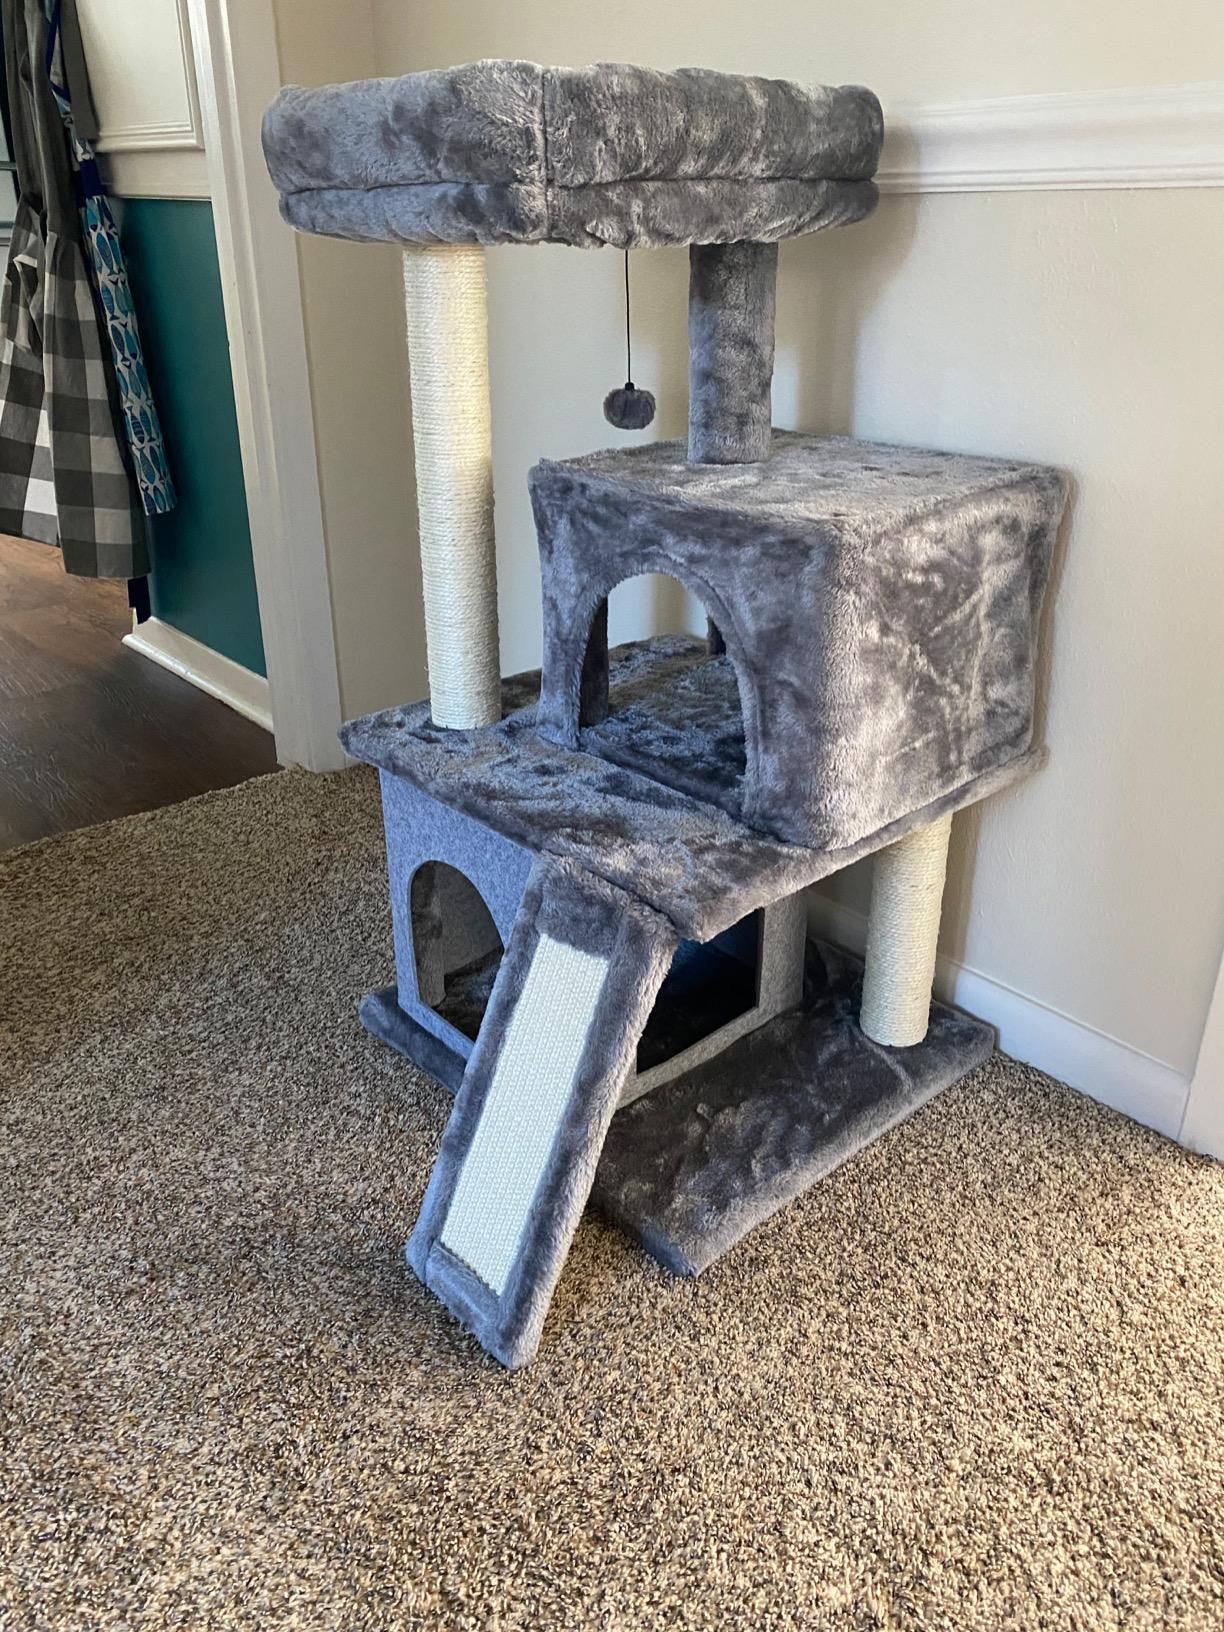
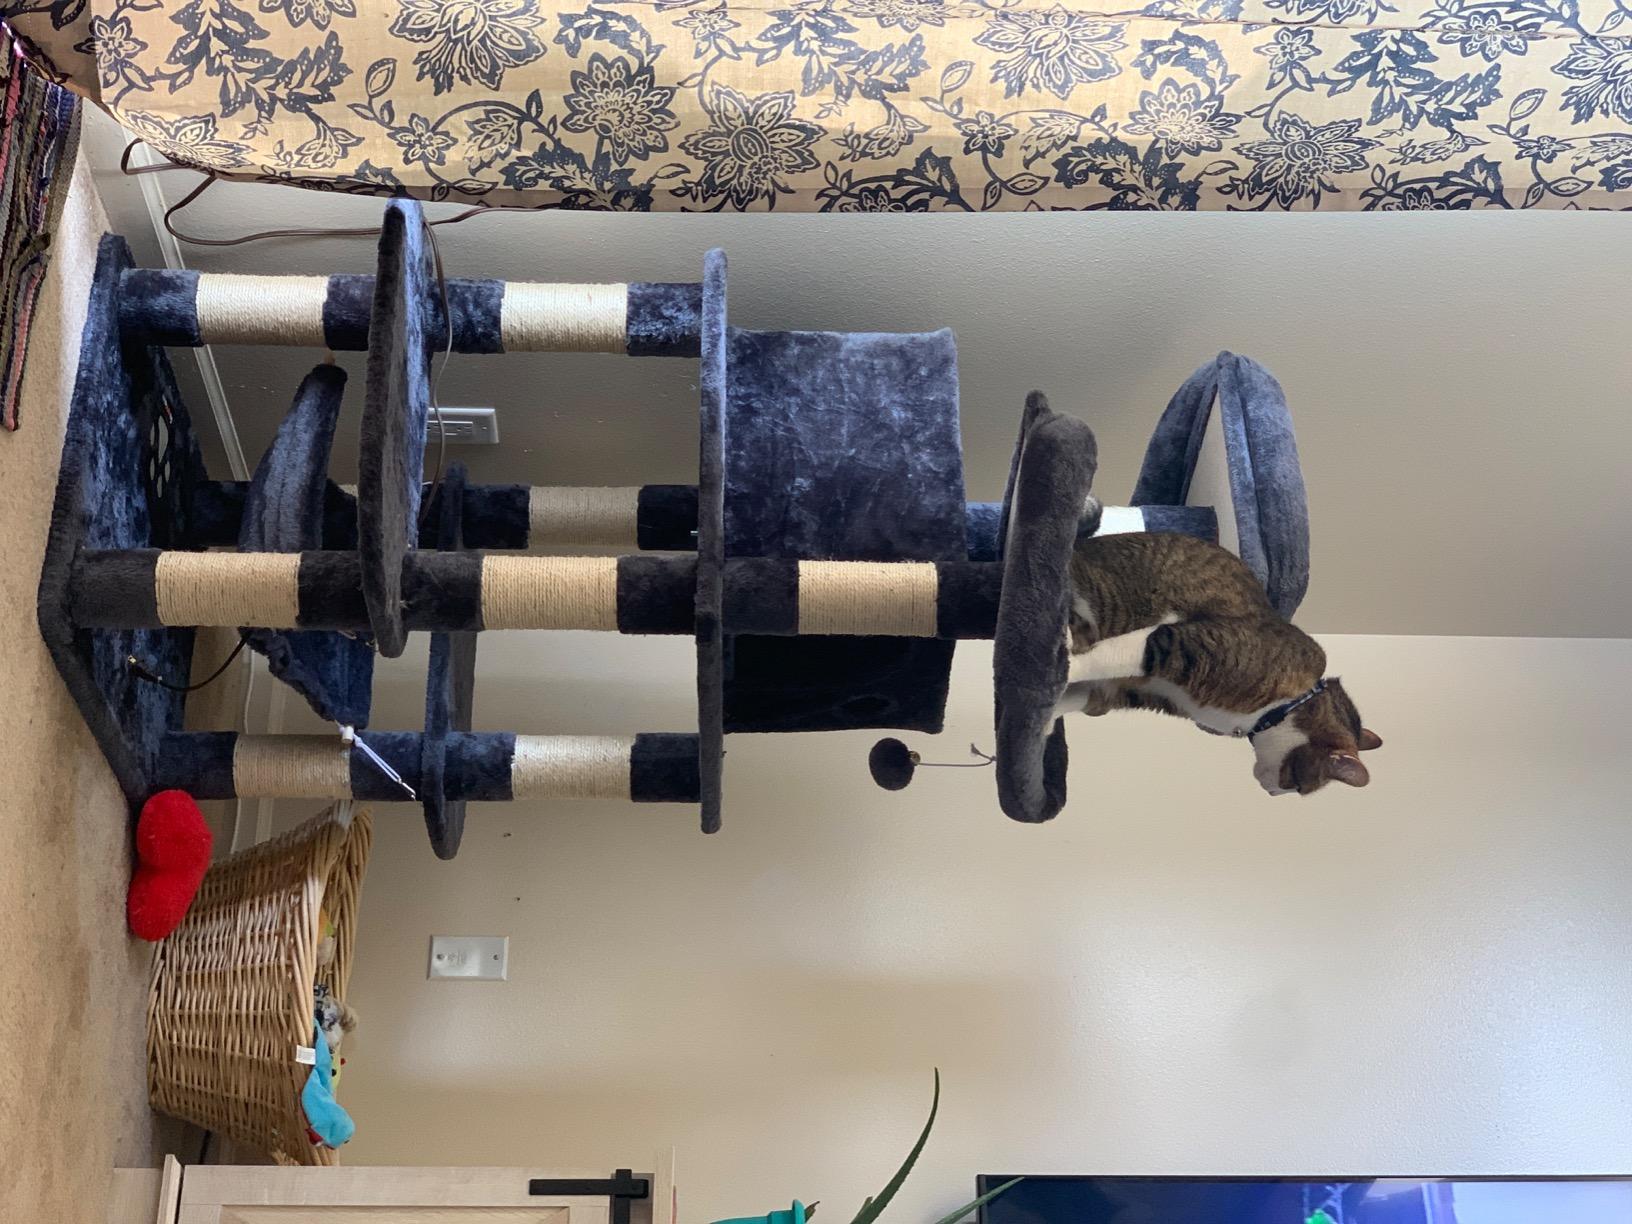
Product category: items_cat tree
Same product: no